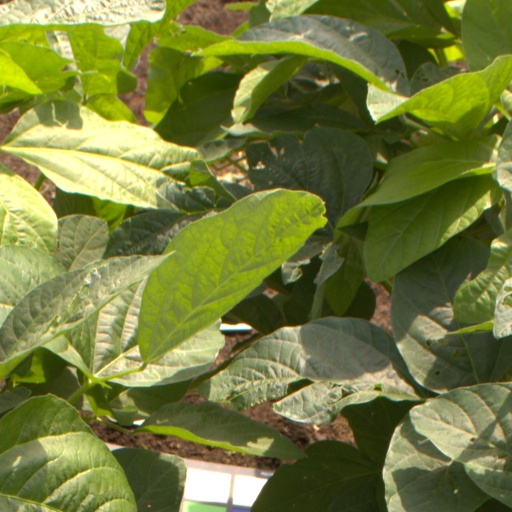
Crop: soybean